Popeye's Voyage: The Quest for Pappy

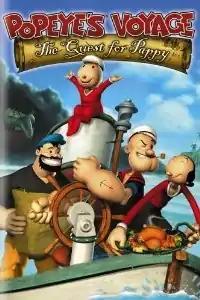
DVD cover

Popeye's Voyage: The Quest for Pappy is a 2004 animated direct-to-video special produced by Mainframe Entertainment for Lions Gate Entertainment and King Features Entertainment, in association with Nuance Productions. The special, created to coincide with the 75th anniversary of the "Popeye the Sailor" comic strip character from E. C. Segar's "Thimble Theatre", was released on November 9, 2004 to DVD and VHS and was first aired on Fox on December 17, 2004.